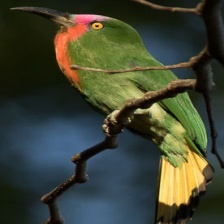
Species: RED BEARDED BEE EATER
Scientific name: NYCTYORNIS AMICTUS
ImageNet parent category: bee_eater